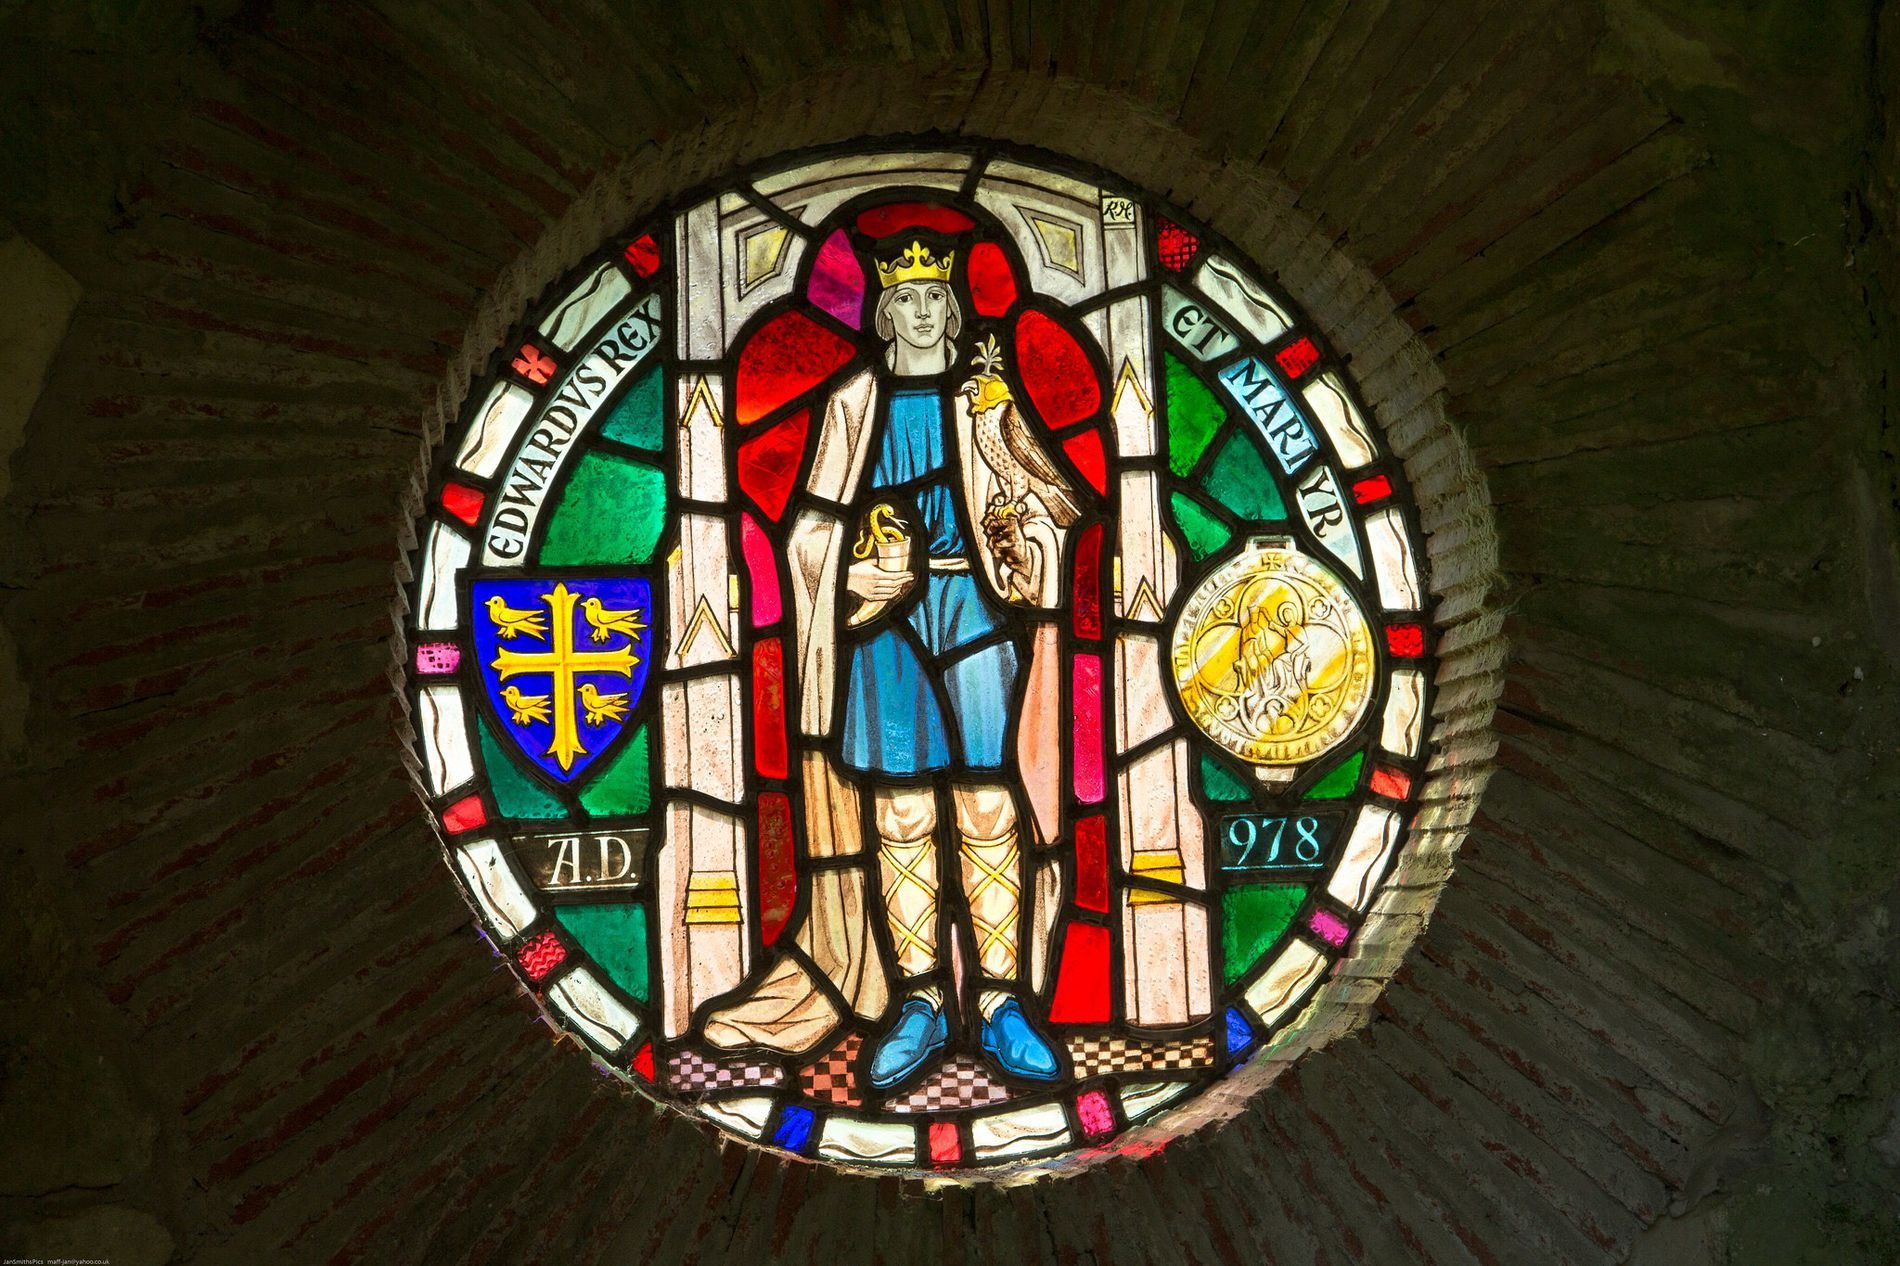
Stained Glass Window
This image features a colorful stained glass window of a king standing in the center, holding a scepter and a bird. The window is surrounded by a brick wall.
This is a straight-on shot of a colorful stained glass window likely honoring King Edward the Martyr. The image features a king standing in the center holding a scepter in one hand and a bird in the other. The image contains various shades of blue, red, green, yellow, white, and brown. Overall, the image evokes a sense of historical appreciation.
Labels: Art, Person, Stained Glass, Face, Head, Architecture, Building, Monastery, Brick Wall